Mars

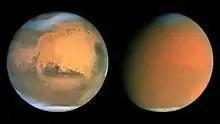
Mars without (on left) and with a global dust storm in July 2001 (on right), including different visible water ice cloud covers, as seen by the Hubble Space Telescope

Mars lost its magnetosphere 4 billion years ago, possibly because of numerous asteroid strikes, so the solar wind interacts directly with the Martian ionosphere, lowering the atmospheric density by stripping away atoms from the outer layer. Both "Mars Global Surveyor" and "Mars Express" have detected ionized atmospheric particles trailing off into space behind Mars, and this atmospheric loss is being studied by the MAVEN orbiter. Compared to Earth, the atmosphere of Mars is quite rarefied. Atmospheric pressure on the surface today ranges from a low of on Olympus Mons to over in Hellas Planitia, with a mean pressure at the surface level of . The highest atmospheric density on Mars is equal to that found above Earth's surface. The resulting mean surface pressure is only 0.6% of Earth's . The scale height of the atmosphere is about , which is higher than Earth's , because the surface gravity of Mars is only about 38% of Earth's.